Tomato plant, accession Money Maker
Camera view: horizontal (90 deg, fisheye); turntable rotation: 150 degrees
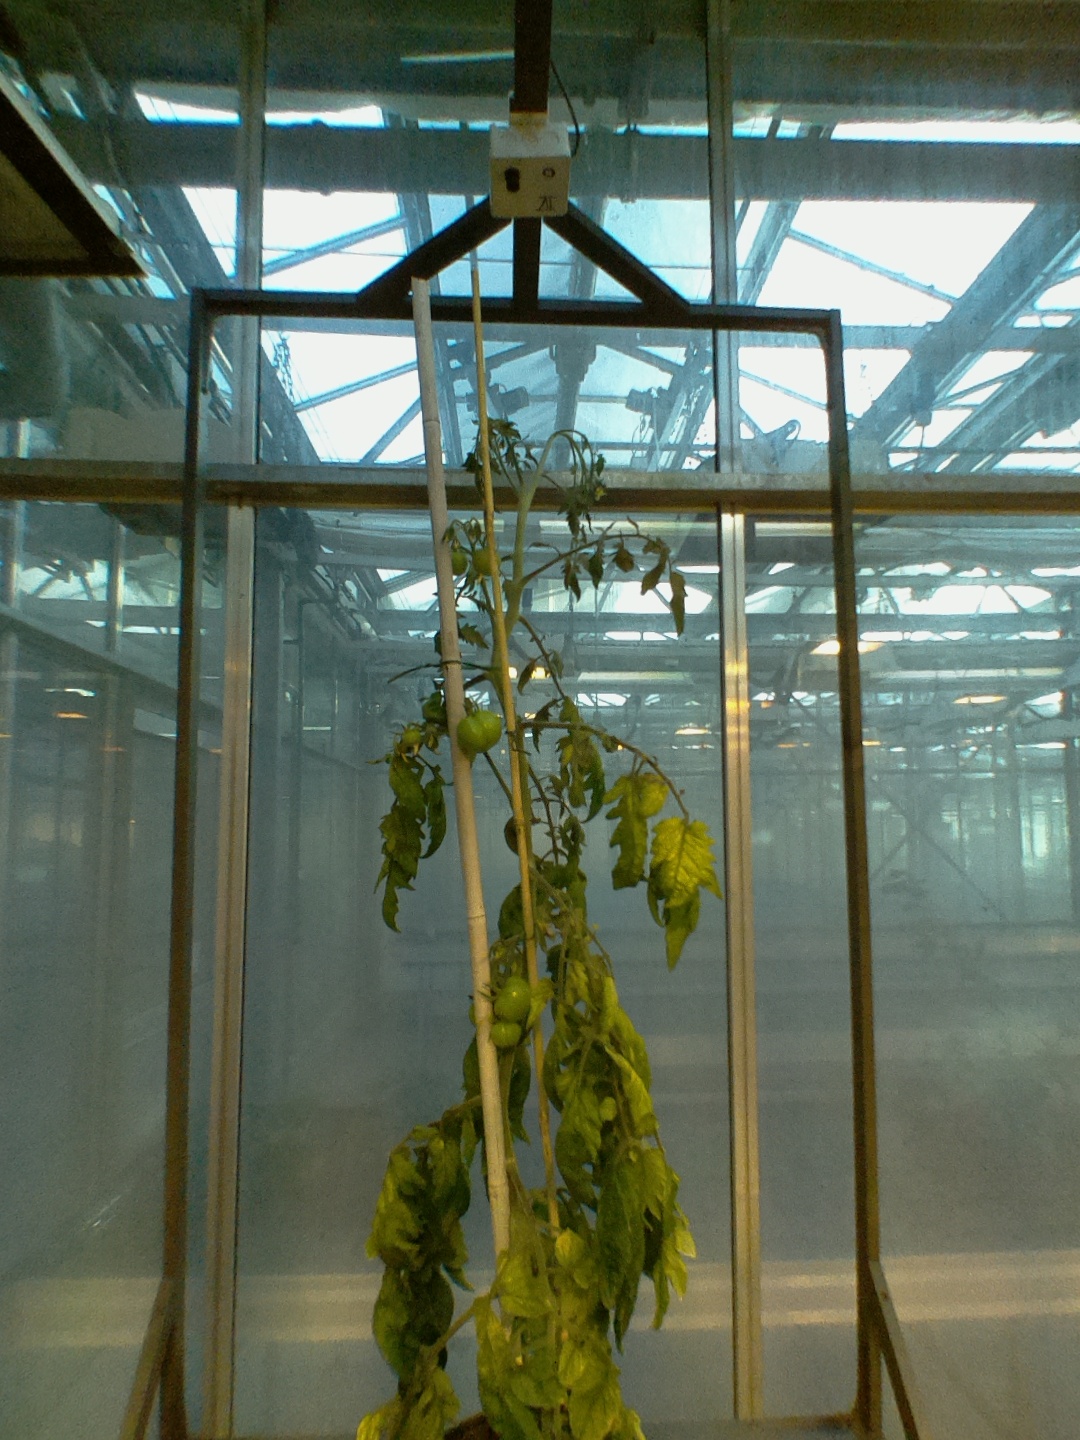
BBCH growth stage 75: 50%-60% of final fruit size